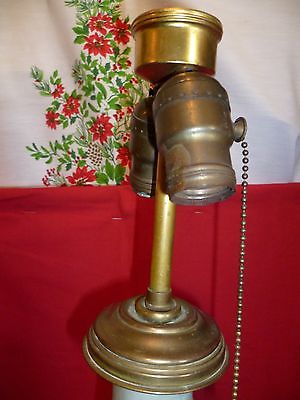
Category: lamp